1929 24 Hours of Le Mans

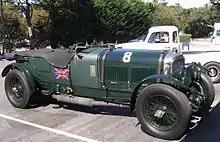
Bentley Speed Six

The remaining four cars were the reliable 4½-litre tourers, the chassis strengthened after the issues from the previous year. They were assigned to more of the “Bentley Boys”: Frank Clement / Jean Chassagne, Benjafield with "Baron" André d’Erlanger and Glen Kidston/Jack Dunfee. The fourth car, of Earl Howe/Bernard Rubin, had only a week earlier been used in a 24-hour record-breaking attempt at Montlhéry by Mary Petre and her husband Victor Bruce. The experienced driving squad was supported by Bertie Kensington-Moir, back from Lagonda as team manager, and Walter Hassan as lead mechanic.